Arkansas Highway 164

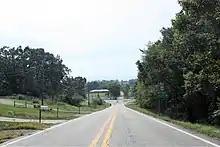
AR 164 southern terminus at US 64 in Coal Hill. Mount Magazine can be seen in the background

Highway 164 begins at US 64 in Coal Hill, a small town within the Arkansas River Valley region approximately north of the Arkansas River. The highway runs due north as a section line road and is signed as a north-south highway, despite Arkansas assigning even route numbers to east-west highways.